Chris Jones (punter)

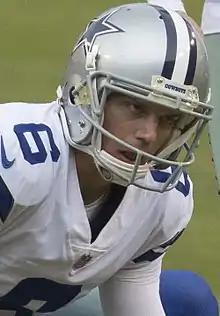
Jones in 2017

In Week 15 against the Oakland Raiders, Jones called his own fake punt while facing 4th-and-11 on the Cowboys 10-yard line, rushing for 24 yards and a first down, that contributed to the eventual 20-17 road victory.